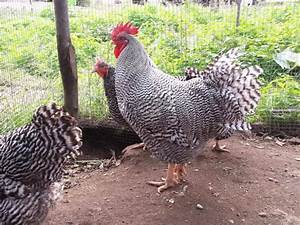
Label: chicken